Repco

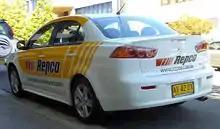
Repco Mitsubishi Lancer company car

Repco is an Australian automotive engineering/retail company. Its name is an abbreviation of Replacement Parts Company and was for many years known for reconditioning engines and for specialised manufacturing, for which it gained a high reputation. It is now best known as a retailer of spare parts and motor accessories.